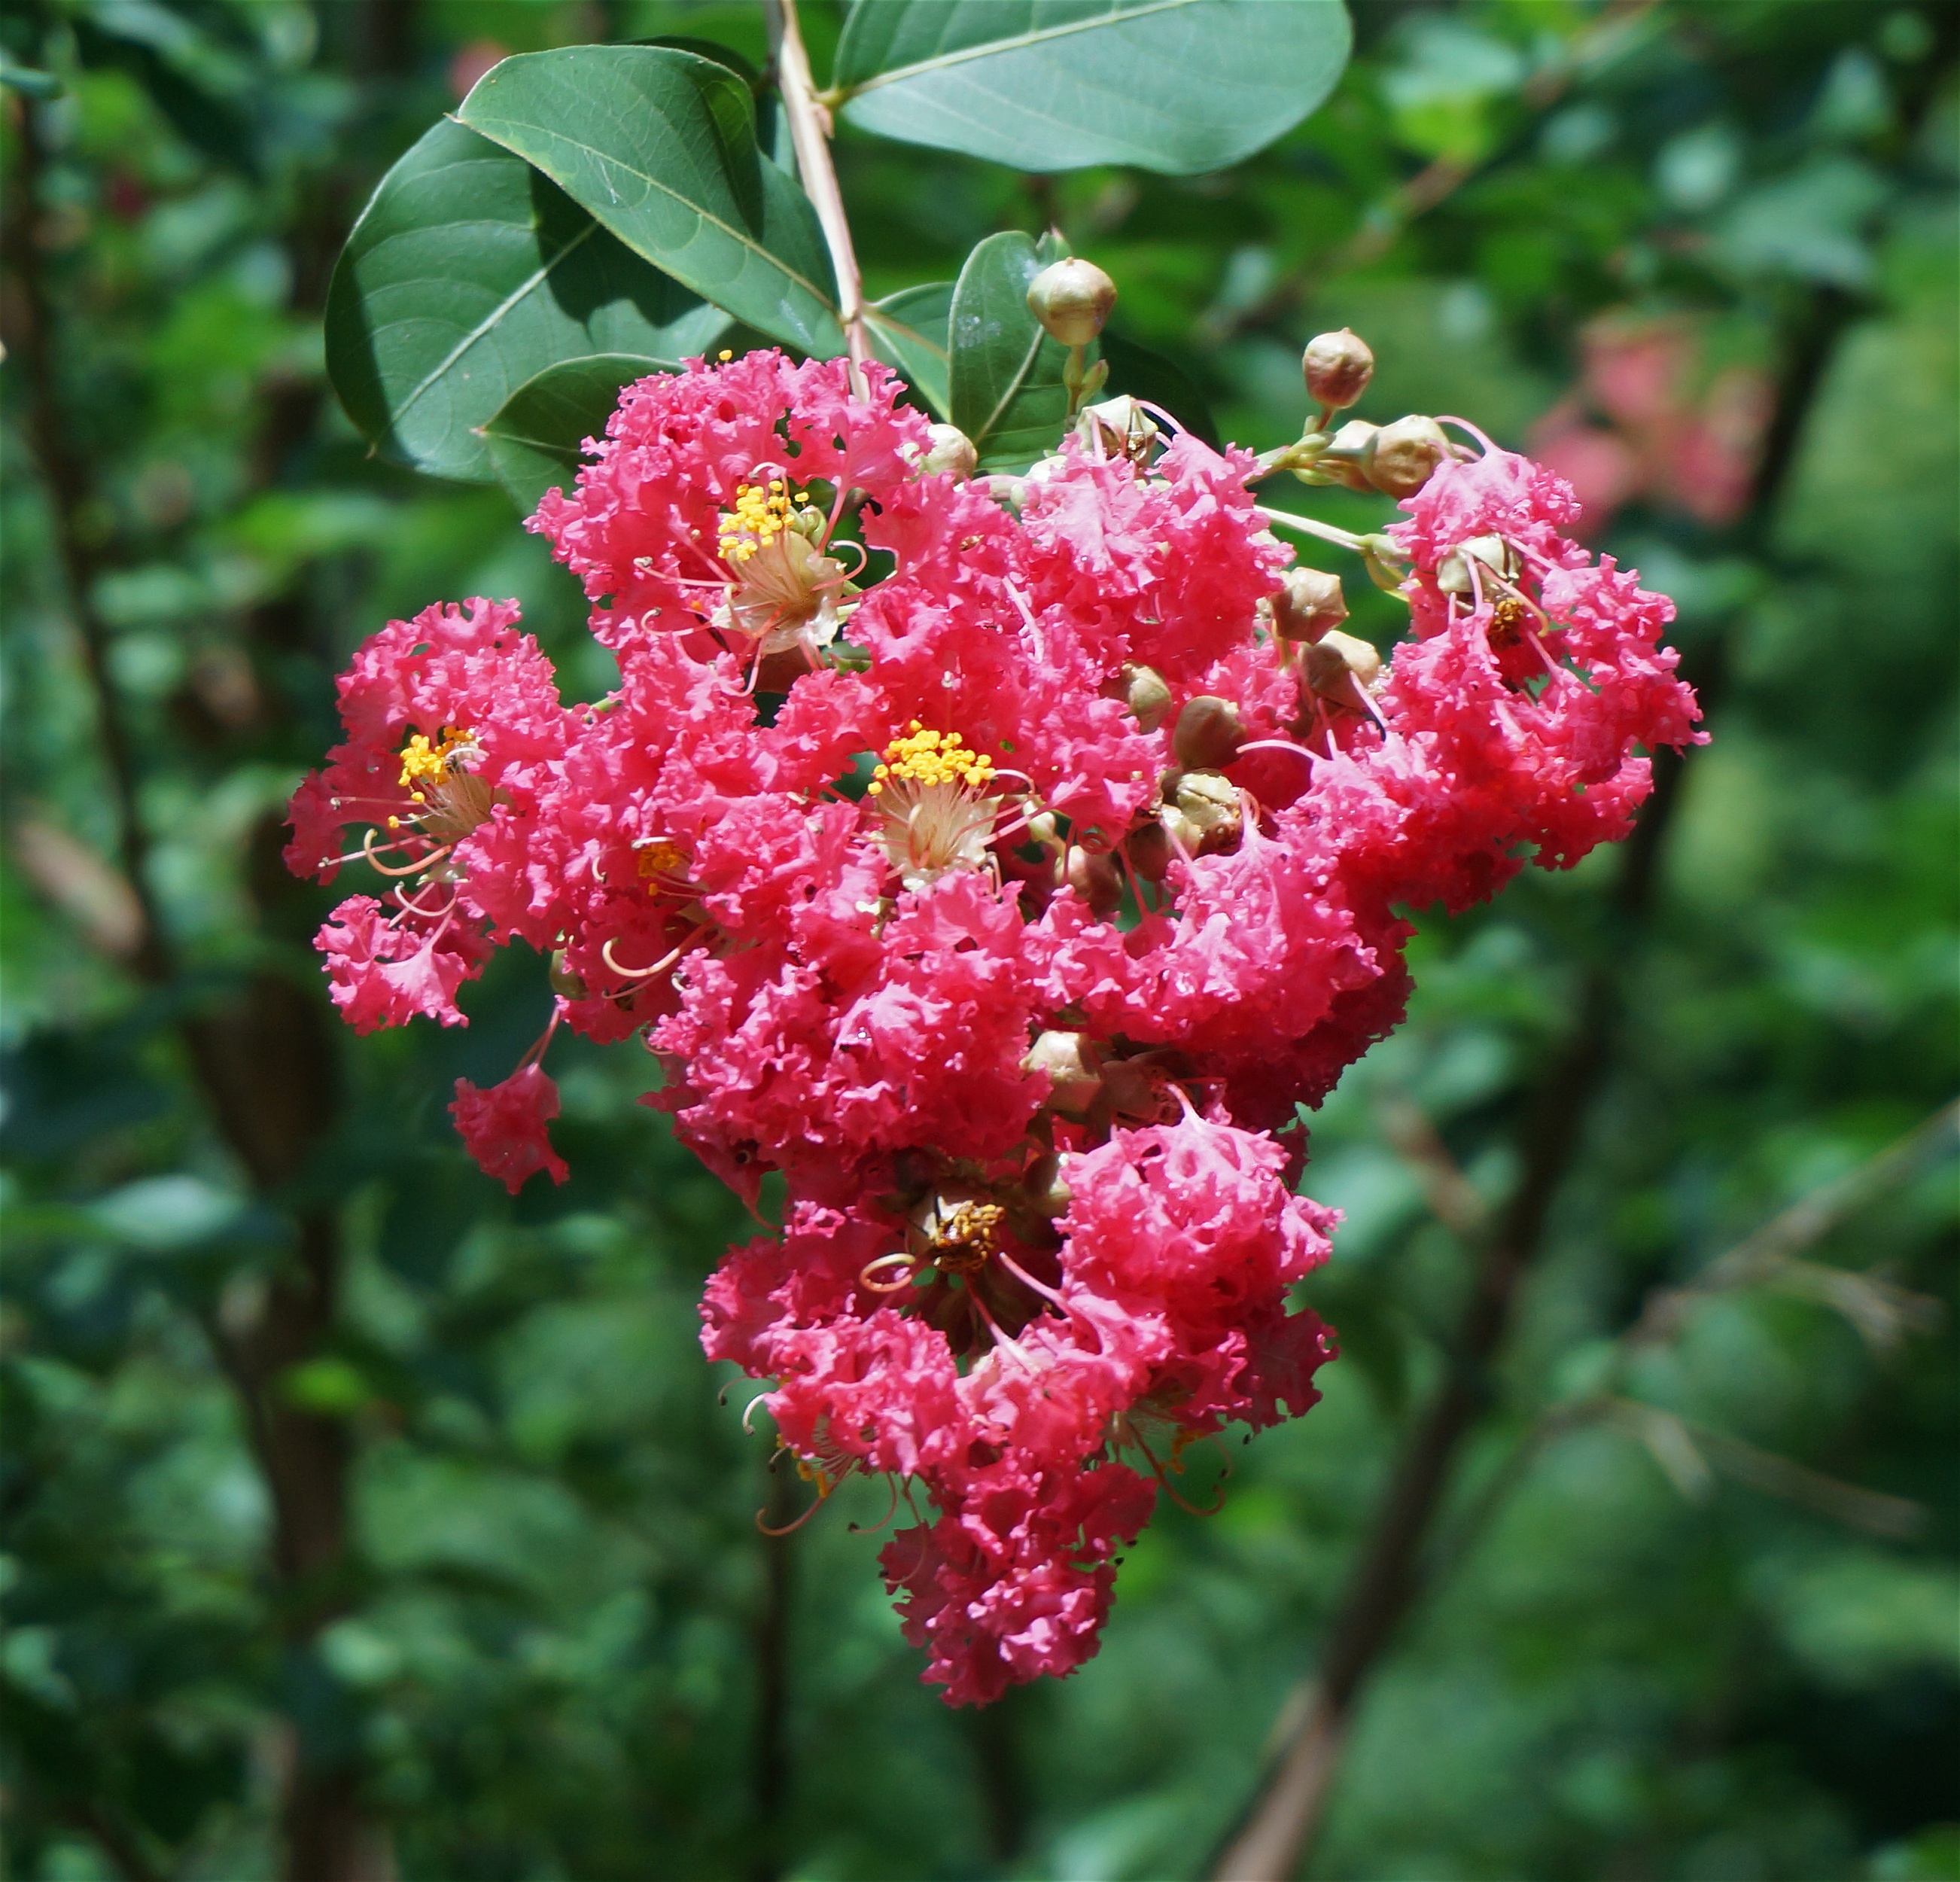
nature, blossom, plant, flower, bloom, summer, food, red, produce, evergreen, botany, garden, pink, flora, shrub, crepe myrtle, flowering plant, crepe myrtle after the rain, woody plant, land plant